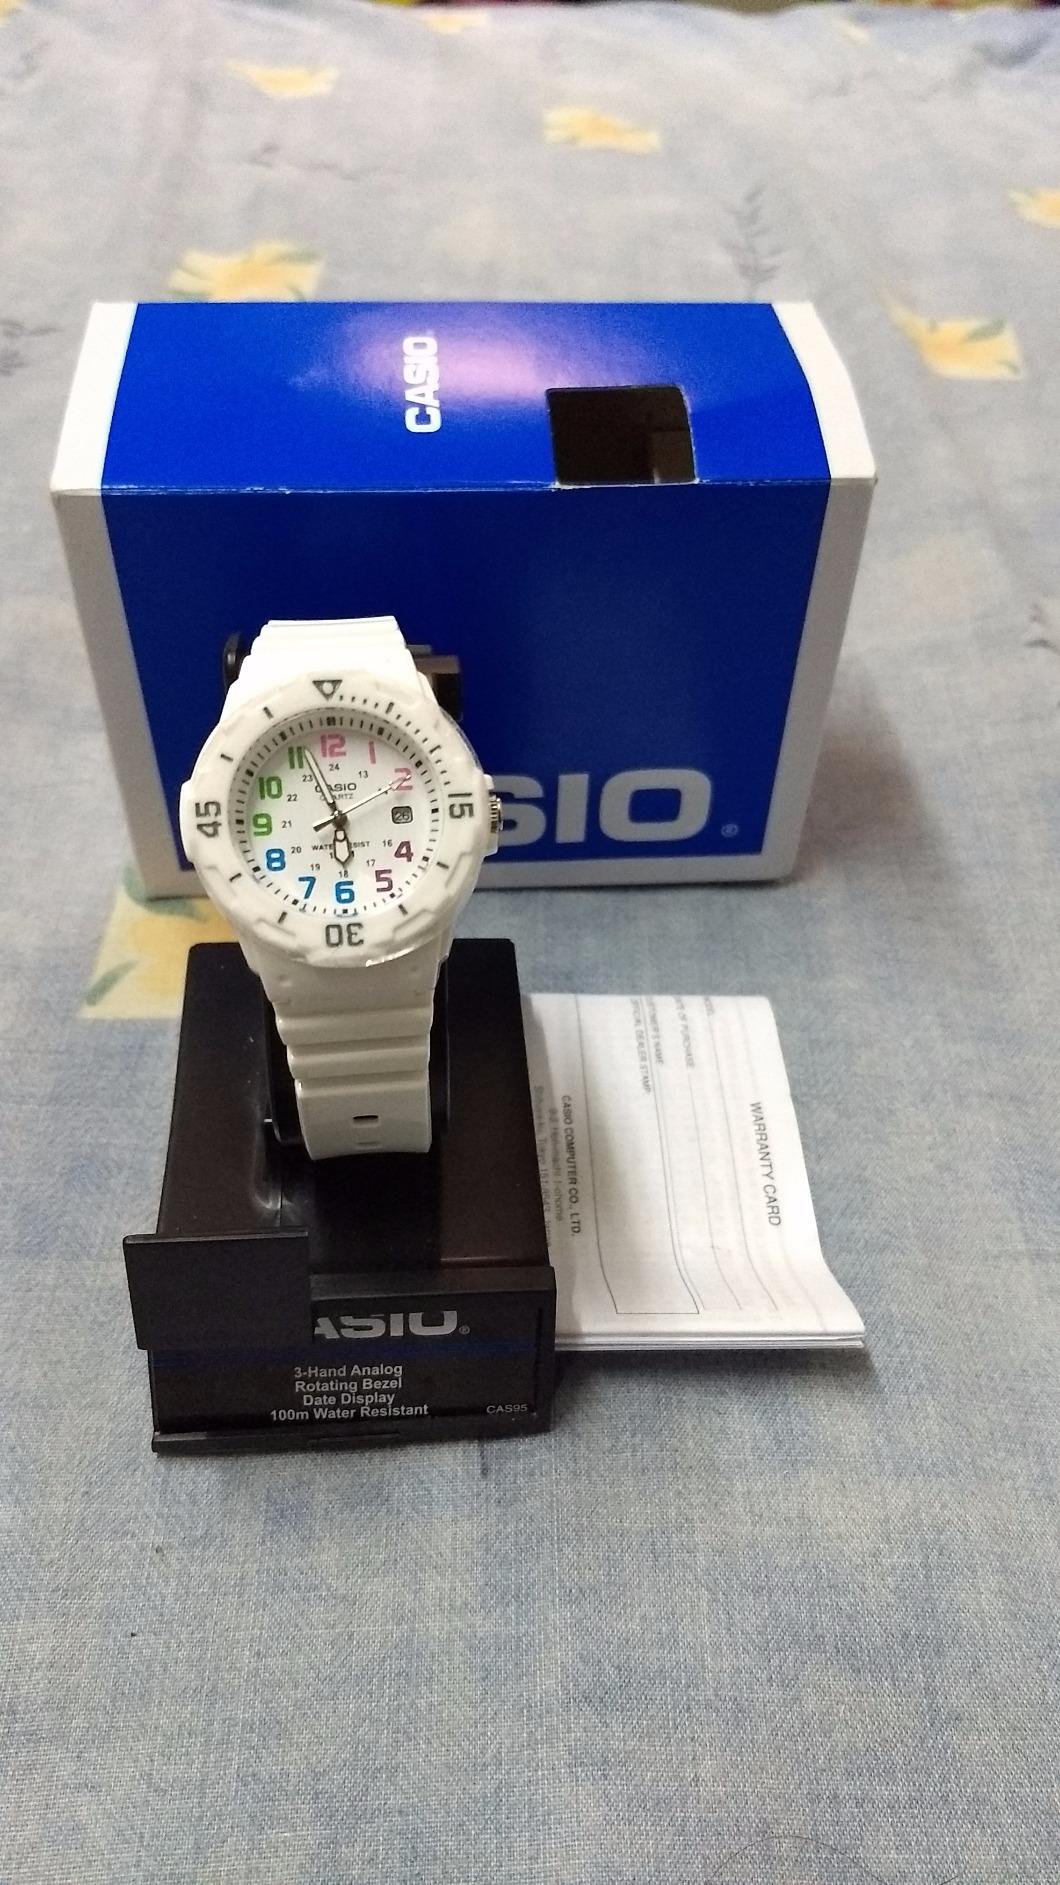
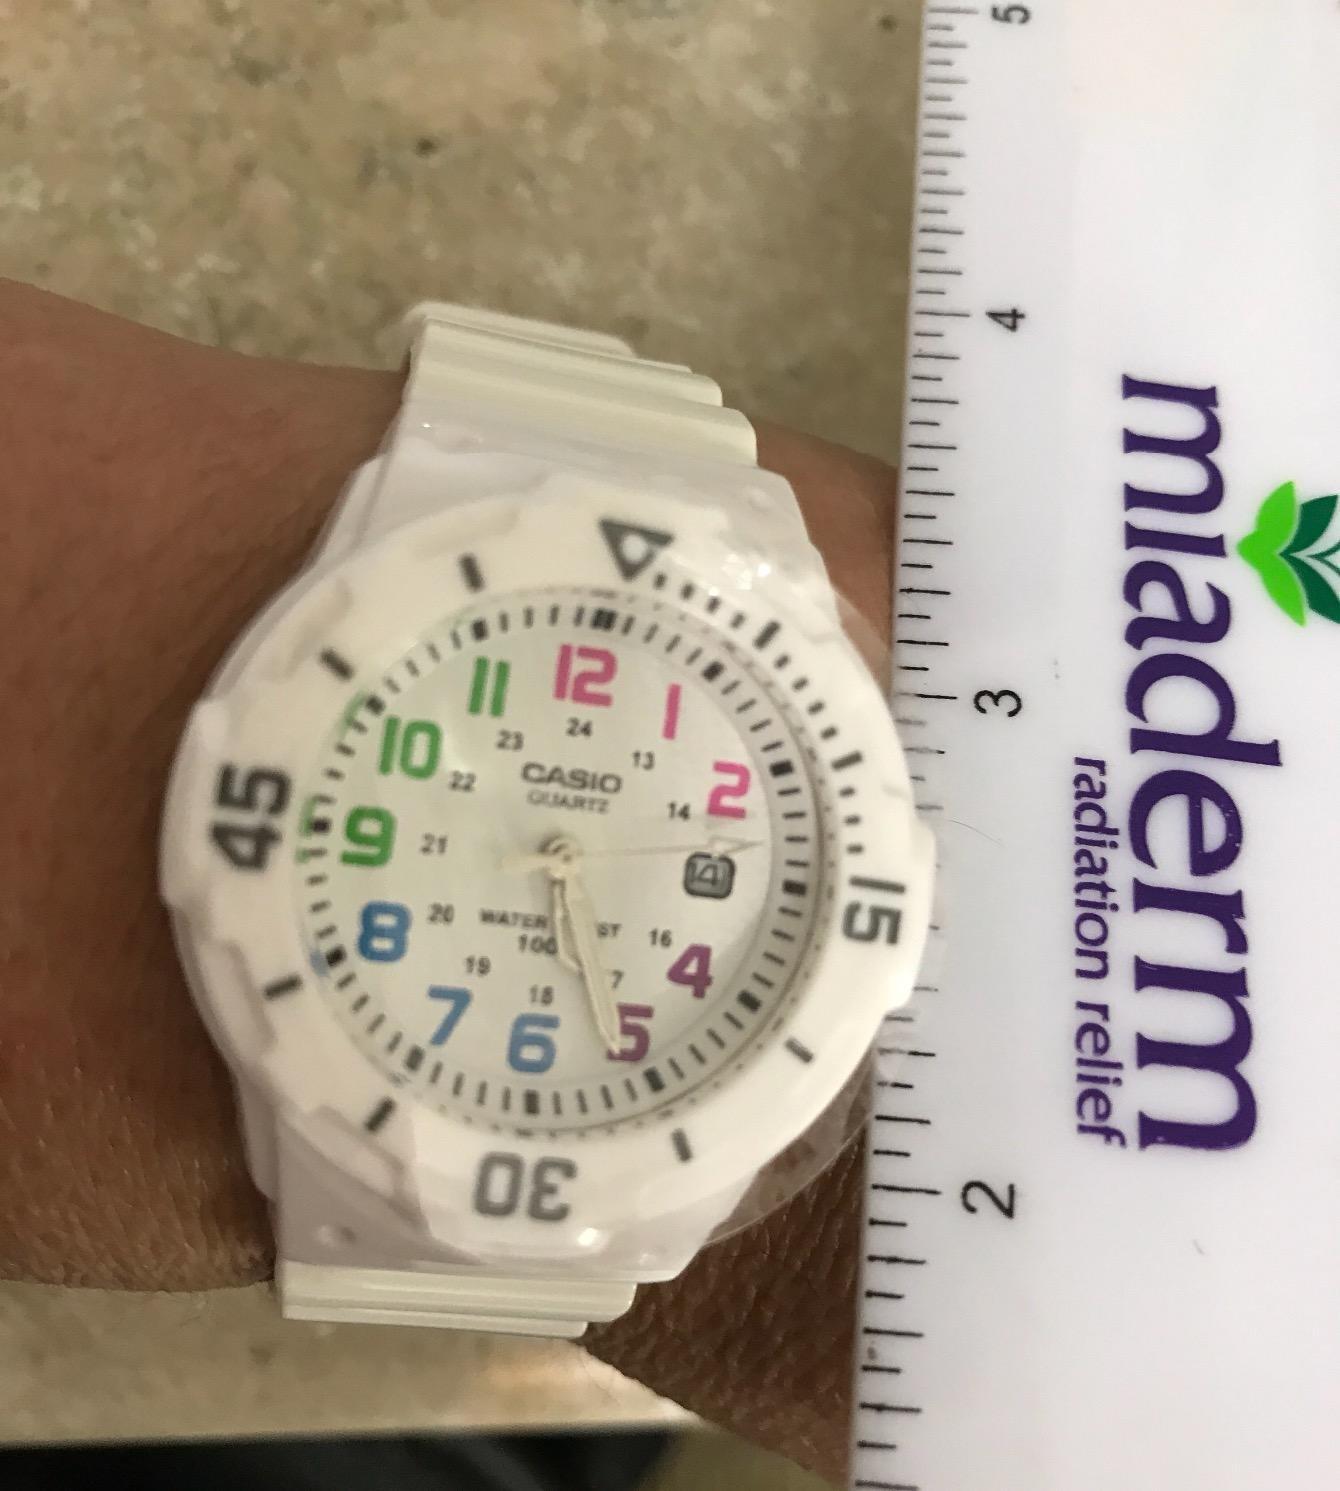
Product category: accessories_watch
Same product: yes